Sixty-miler

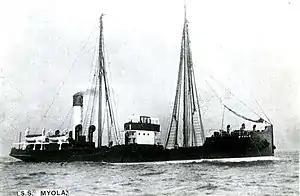
SS "Myola"

Another difficulty of operations at ocean jetties was storm damage or collision damage to the jetty, which could close the port suddenly and keep it closed pending repairs.